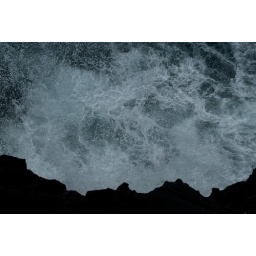
A hundred feet high wall of lava is bombarded with savage ocean waters in Kilauea, Big Island